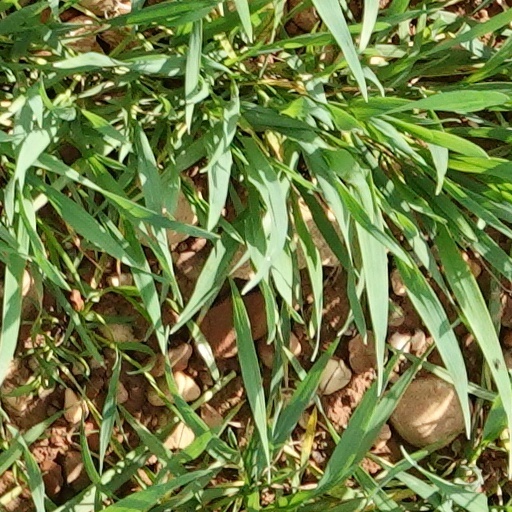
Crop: wheat